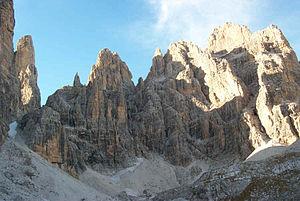
Le 26 juin 2009, une partie des Dolomites a été reconnue par l'UNESCO comme site du patrimoine mondial. Les vingt-et-un membres du Comité du patrimoine mondial ont décidé à l’unanimité d’inclure neuf sites des Dolomites dans la liste des patrimoines naturels. Cependant, certains de ces sites se trouvent à l'extérieur des limites du massif défini par la subdivision orographique internationale unifiée du système alpin et l'Alpenvereinseinteilung der Ostalpen.
Les via ferrata dans les Dolomites existent depuis le XIXᵉ siècle. Cette « ancienneté » et le fait de se situer dans le massif des Dolomites inscrit au patrimoine de l'Unesco depuis 2009 leur donnent un intérêt spécifique.
Le Campanile Basso est un sommet des Alpes, à 2 883 m, dans le massif de Brenta, en Italie.